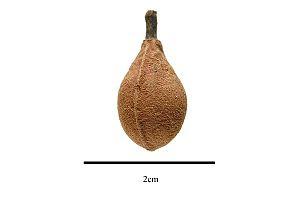
Virola est un genre de quelques espèces d'arbres de taille moyenne à grande, originaires de la forêt tropicale d'Amérique du Sud de la famille des Myristicaceae.